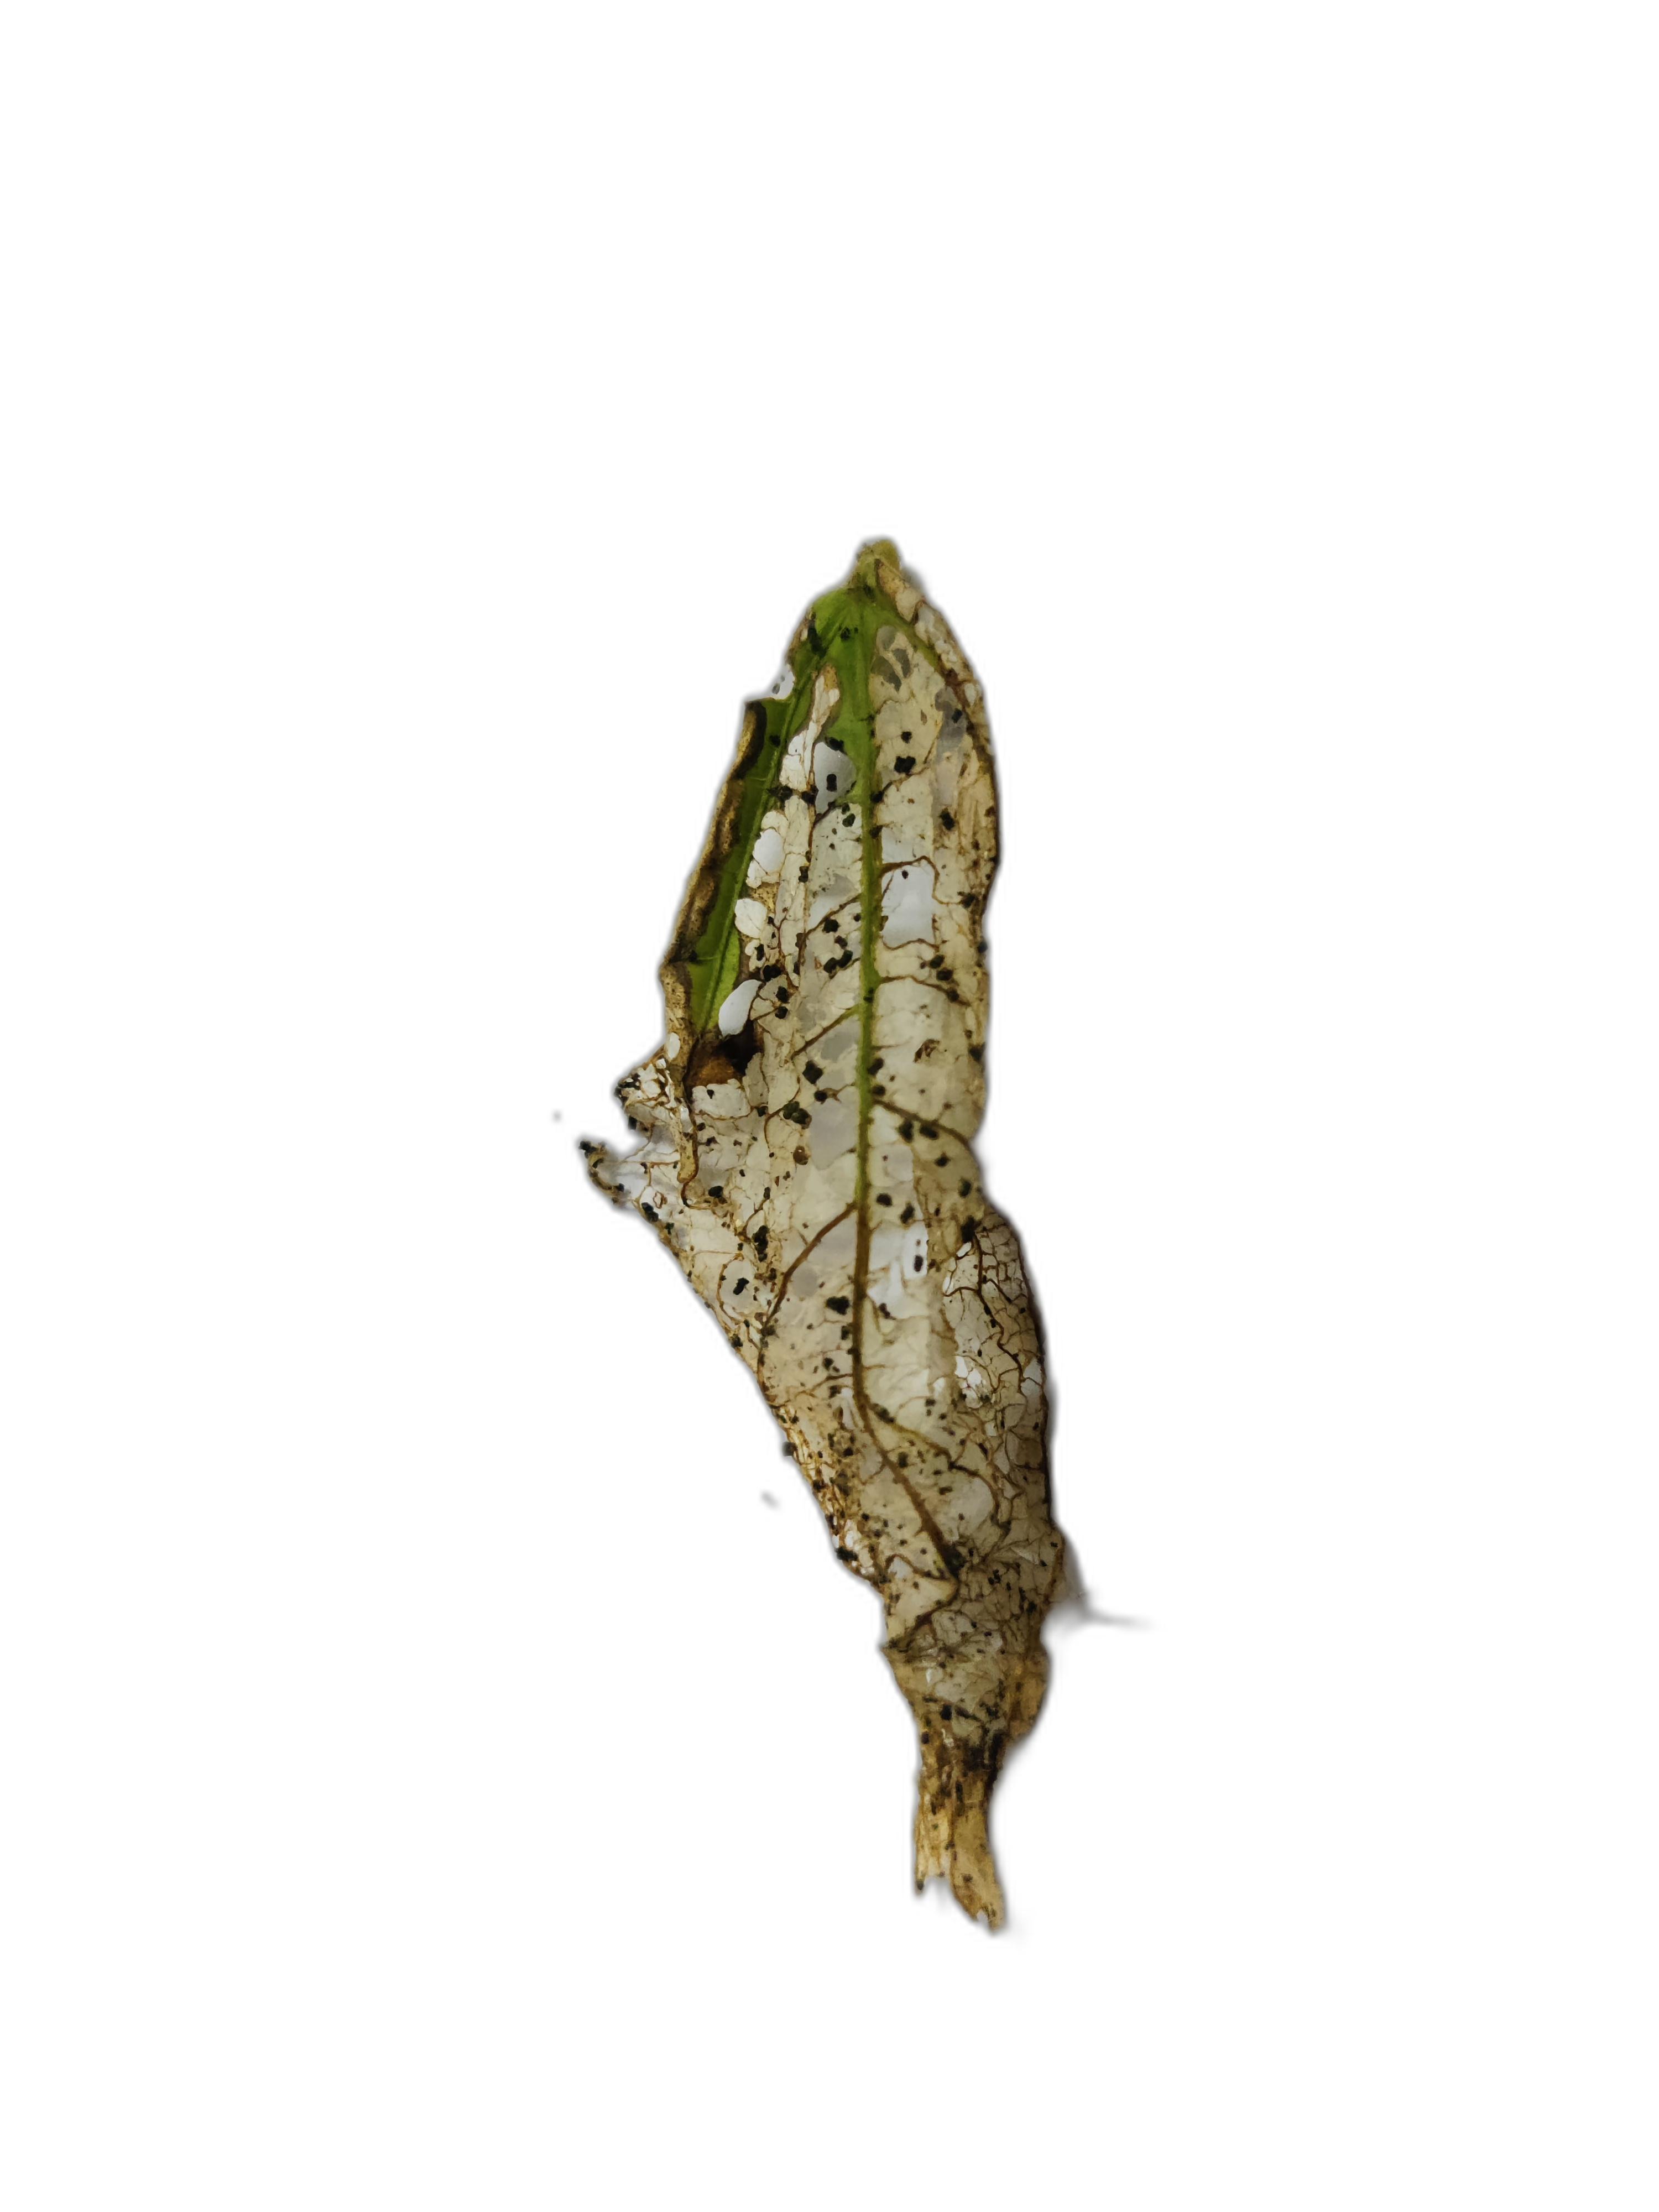
Label: Insect